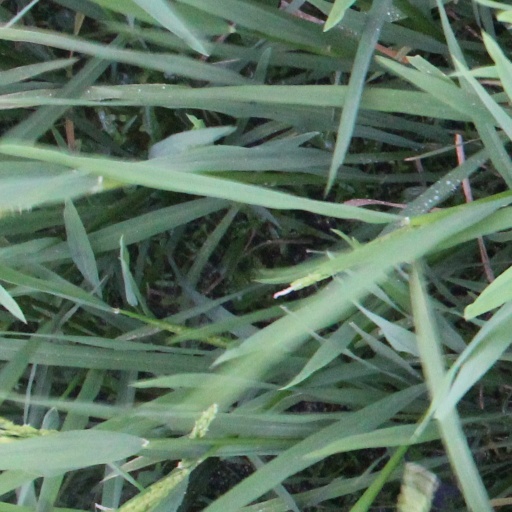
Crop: rice